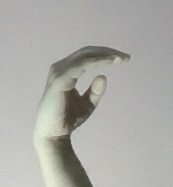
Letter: jeem